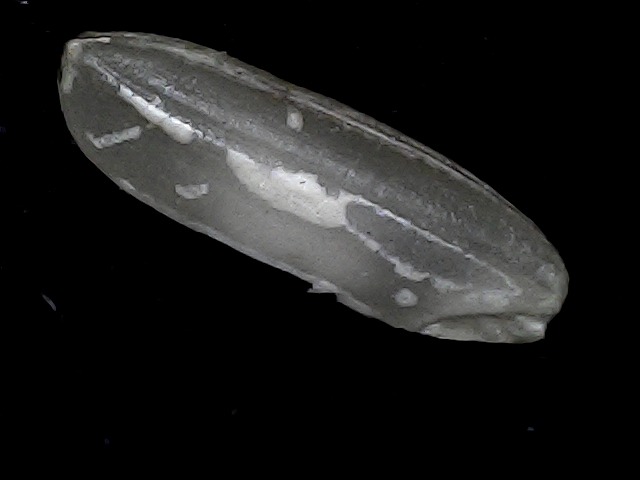
Rice variety: BD85